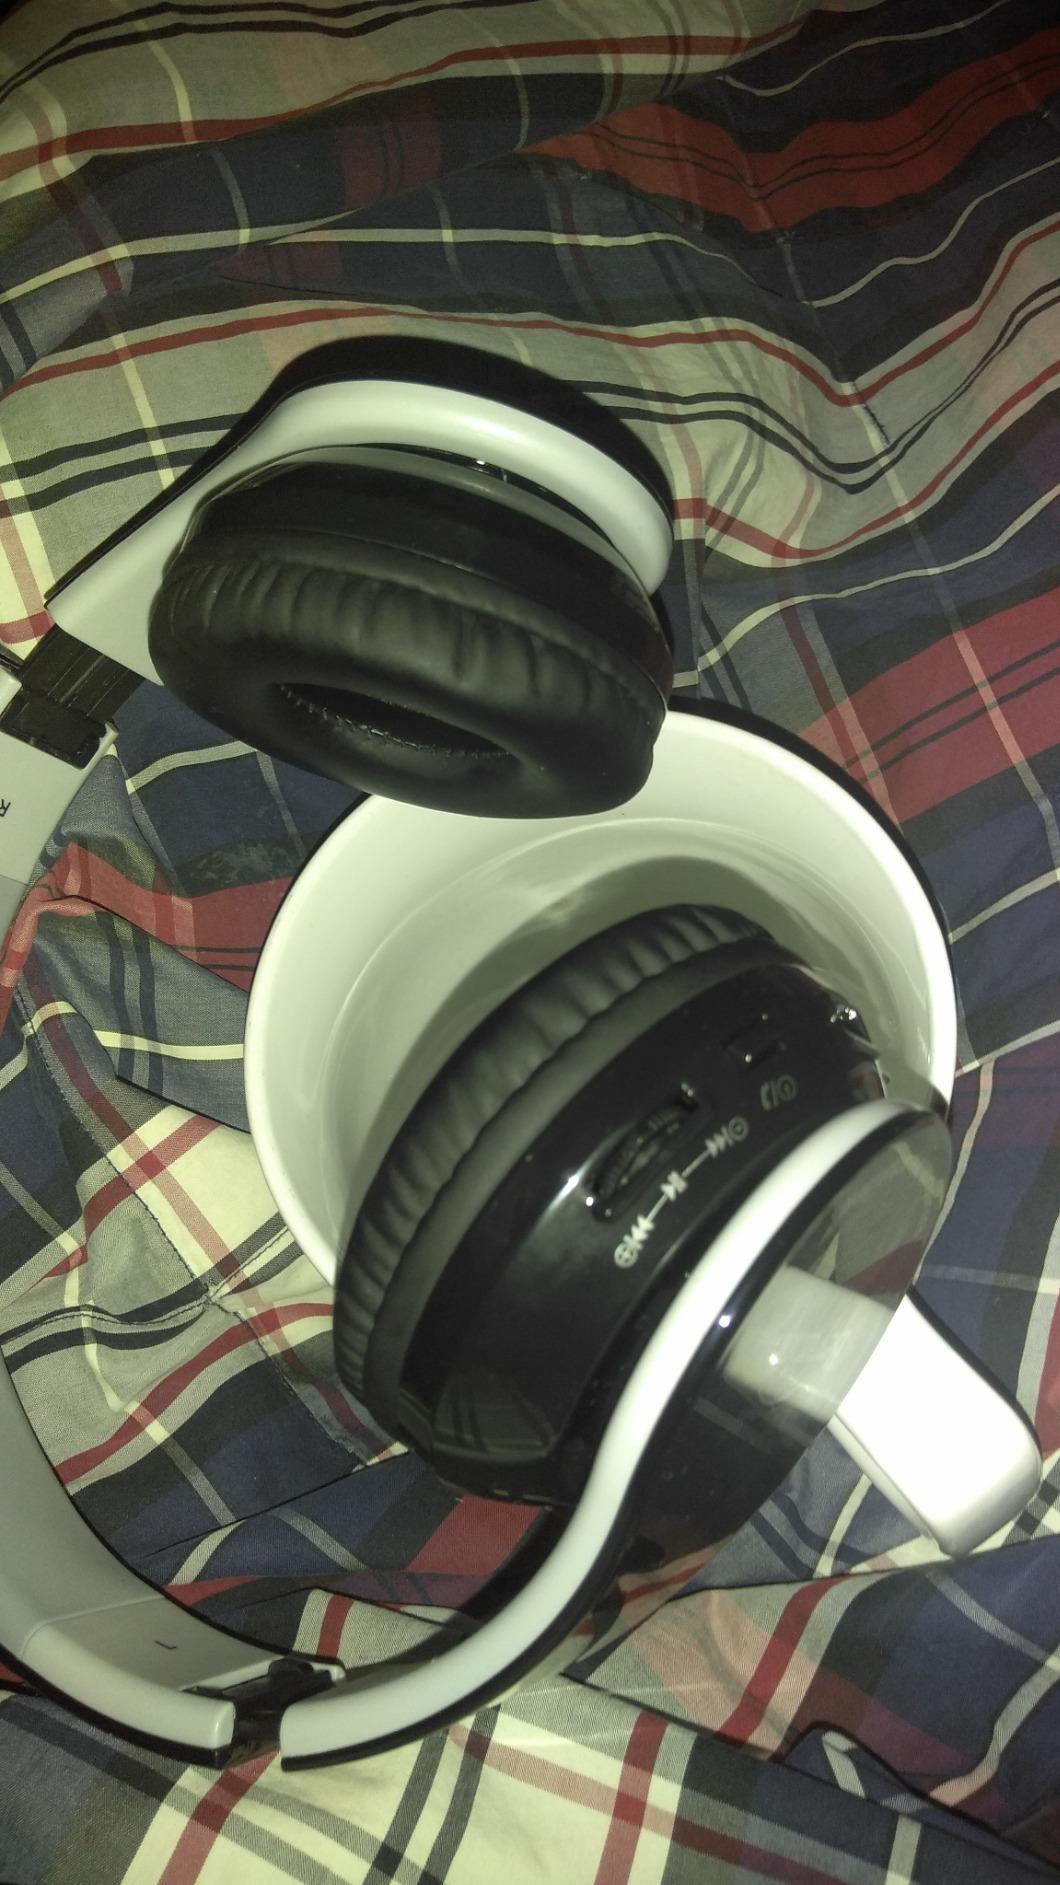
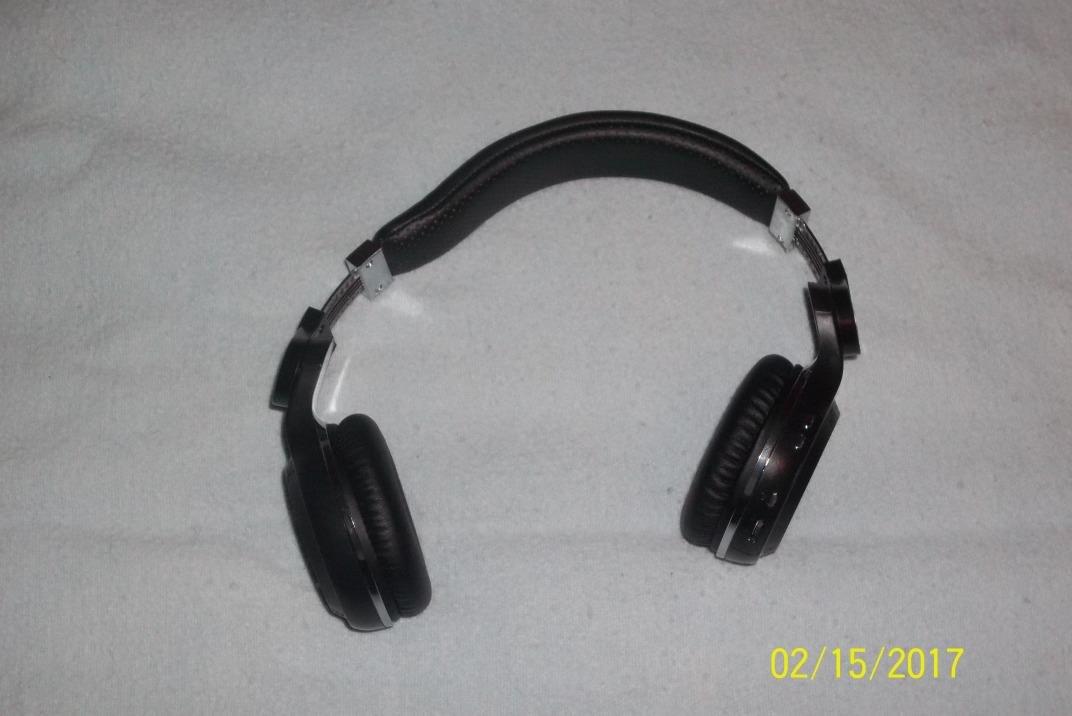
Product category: headphones
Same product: no